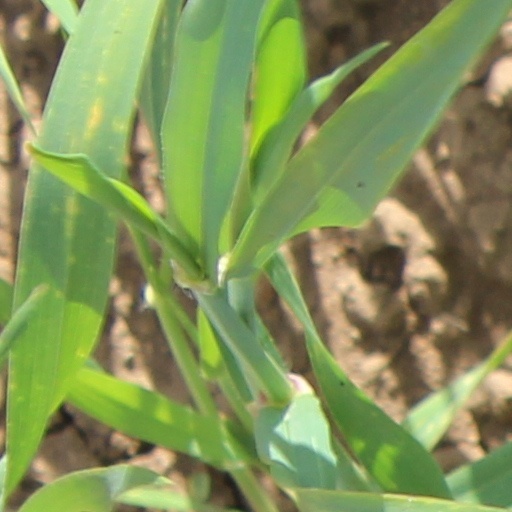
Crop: wheat